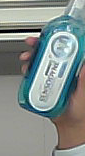
Product: sensodyne_mouthwash